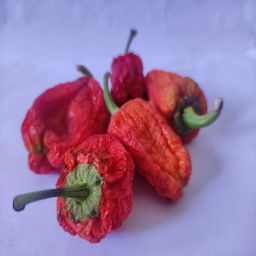
Crop: Bell Pepper
Quality: Dried